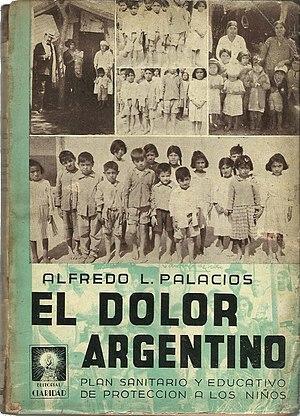
Couverture du livre ""El dolor argentino"" d'Alfredo Palacios (1938)"
Alfredo Lorenzo Ramón Palacios, mieux connu sous le nom d'Alfredo Palacios était un avocat, homme politique, essayiste et professeur d'université argentin. Il fut l'une des grandes figures historiques du Parti socialiste d'Argentine et compte sans doute parmi les hommes politiques les plus influents de l'Argentine du XXᵉ siècle, aux côtés notamment de Perón et d'Yrigoyen, desquels il fut l'adversaire.